Edward Colston

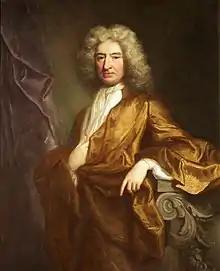
Portrait by Jonathan Richardson

Edward Colston (2 November 1636 – 11 October 1721) was an English merchant, slave trader, philanthropist and Tory Member of Parliament.